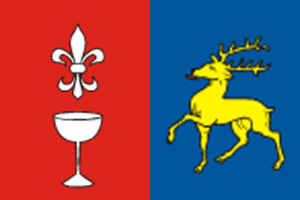
Hutisko-Solanec est une commune du district de Vsetín, dans la région de Zlín, en Tchéquie. Sa population s'élevait à 2 000 habitants en 2018.